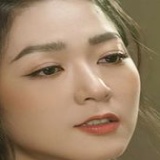
ca sĩ Hà Thanh Xuân